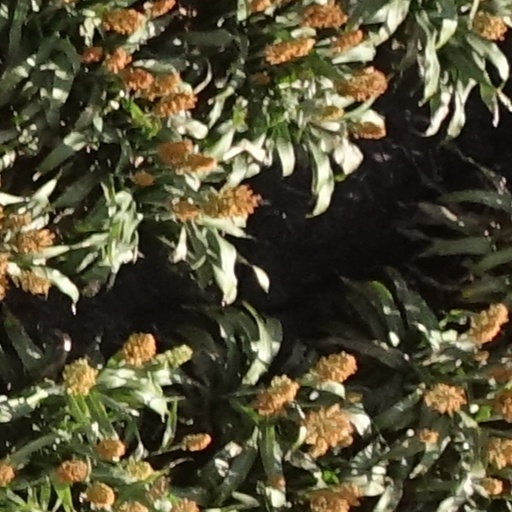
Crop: sorghum